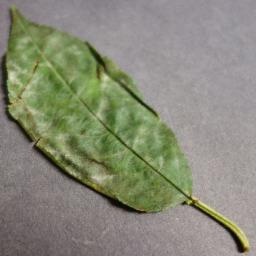
Label: Cherry___Powdery_mildew